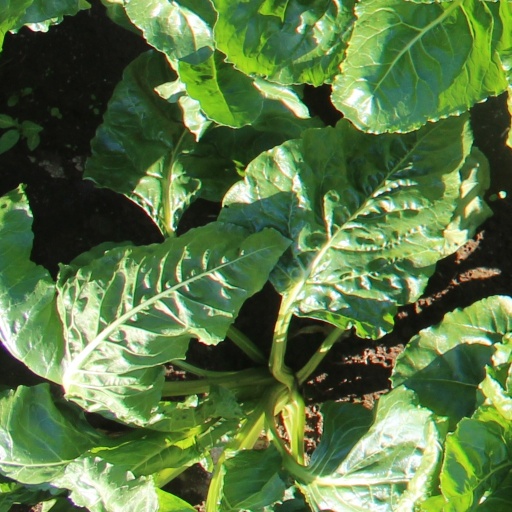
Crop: sugar beet